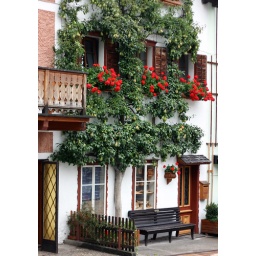
Walking through the town of Hallstatt, Austria, I encountered this espaliered pear tree, set off by window boxes of geraniums.